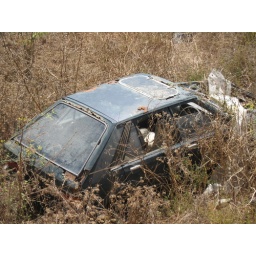
Unknown car spotted from a rear balcony of a flat while on a holiday in Gozo.